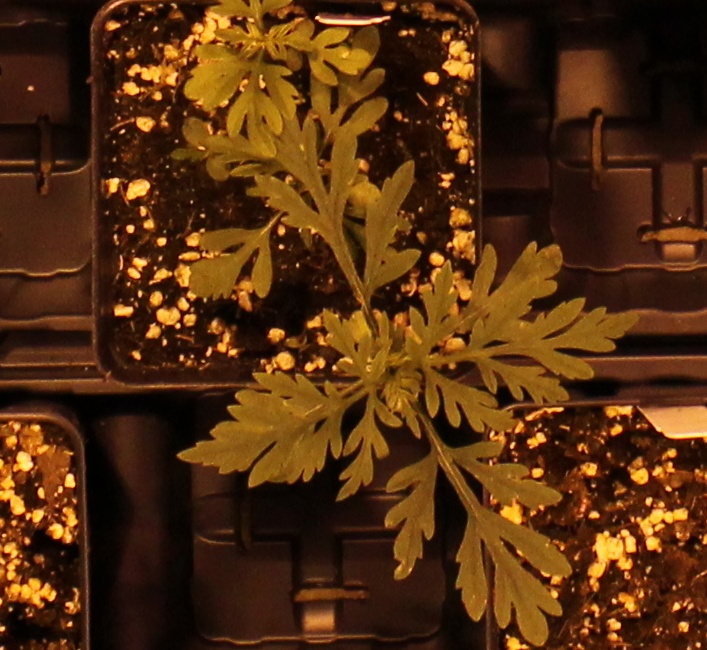
Label: Ragweed